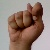
The image shows a hand gesture representing the letter 'T' in Indian Sign Language.